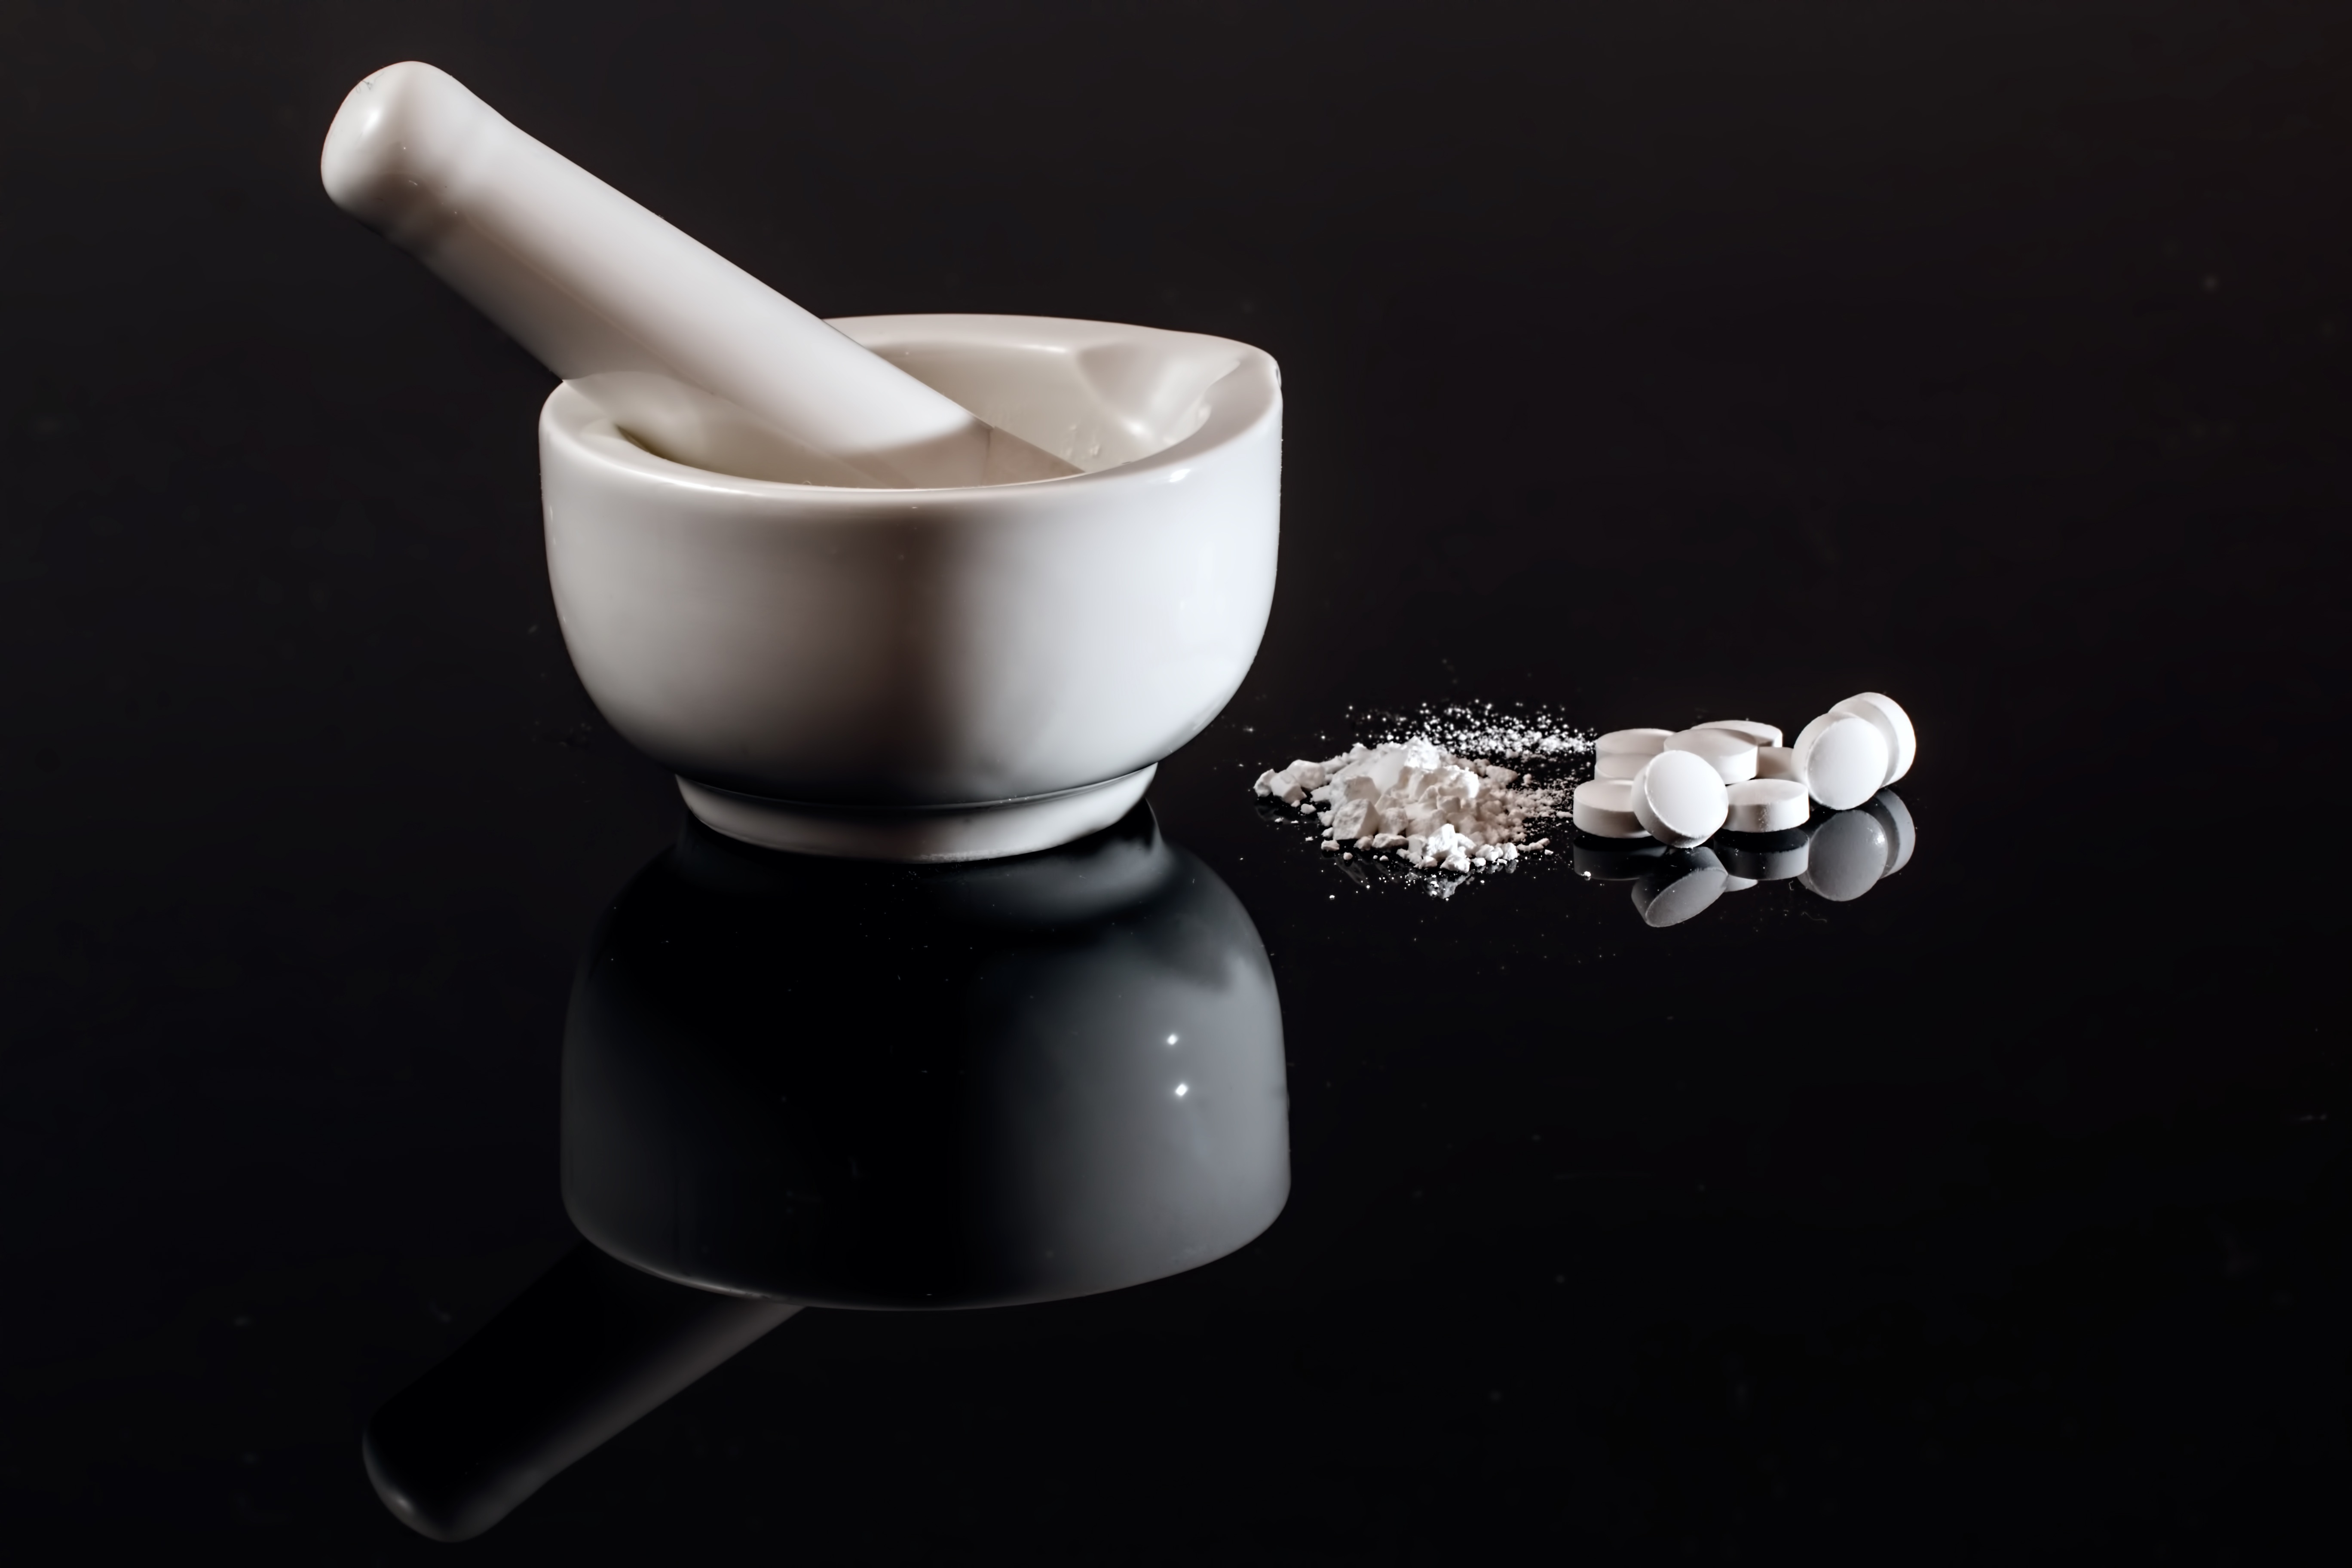
food, medicine, lighting, grind, mortar, mix, mixing, pharmacy, drug, prescription, porcelain, crush, pills, apothecary, medical, medication, healthcare, chemist, grinding, pounding, crushing, pestle, mortar and pestle, pharmaceutical